Lagos, Portugal

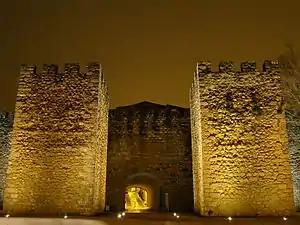
The walls of the old city of Lagos, that extended around the old quarter encircling the central part of Santa Maria and São Sebastião

Lagos railway station is the western terminus of the Linha do Algarve railway line, which connects Lagos to Vila Real de Santo António (via Faro and Tavira). The passenger train service is operated by Comboios de Portugal (CP). Connections are available at Tunes for trains to Lisbon and Porto.